Hong Kong Junta

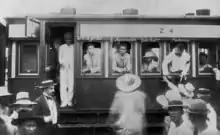
Filipino rebel leaders arriving in Dagupan, in a rail car. From left: Gregorio del Pilar, Wenceslao Viniegra, Emilio Aguinaldo and Vito Belarmino. At the extreme right is Pedro Paterno, who mediated the Pact of Biak-na-Bato.

The pact of Biak-na-Bato was signed on December 15, 1897. As part of this pact, Emilio Aguinaldo, then leader of the Philippine Revolution, agreed to leave the Philippines. On December 27, 1897, Aguinaldo and a number of ranking revolutionary officers boarded the steamship "Uranus" at Sual, Pangasinan on Lingayen Gulf. On January 2, 1898, the first banking day after arrival in Hong Kong, Aguinaldo deposited $MXN400,000 which had been received from the Spanish government under the terms of the concluded Pact, into an account with the Hong Kong and Shanghai Bank under the name "Aguinaldo and Company"; further routine banking transactions followed. Aguinaldo established a strict budget for the exiles in Hong Kong and enforced a frugal existence.